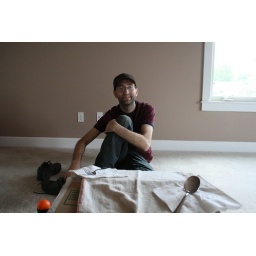
We heated up a casserole in the microwave and ate lunch on the floor, with a kitchen towel over a box :)